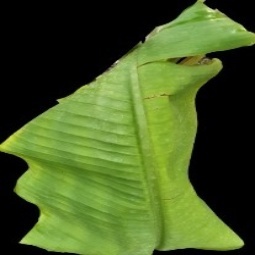
Label: Calcium